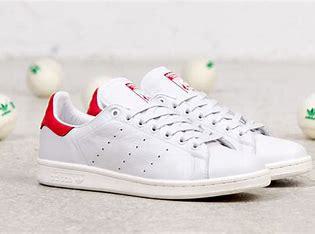
Brand: adidas
Model: originals Adidas Originals Stan Smith